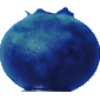
Label: huckleberry